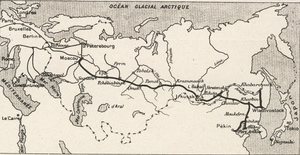
Le Chemin de fer transsibérien, ou le Transsibérien, est un réseau de voies ferrées de Russie qui relie Moscou à Vladivostok sur plus de neuf mille kilomètres. Il est souvent confondu avec les trains qui y circulent, qui portent pourtant des noms différents selon les destinations qu'ils desservent. L'itinéraire emprunté par le train « Rossiya » traverse plus de 990 gares. De Moscou à Vladivostok, la durée du voyage est d’une semaine par le train le plus rapide. La majorité de la population de la Sibérie se concentre le long du Transsibérien où se trouvent quelques bassins industriels importants, dont le Kouzbass. Le train est parfois le seul moyen pour rallier les villages isolés de Sibérie. Il est surtout le plus économique et le plus fiable.
Un train de nuit est un train circulant la nuit et comportant des places couchées pour les voyageurs. Le train de nuit se distingue des autres trains de grandes lignes par son trajet parcouru pendant la nuit, souvent à vitesse modérée et avec peu d'arrêts intermédiaires. L’objectif est de permettre au voyageur d’effectuer un long parcours pendant son sommeil. Ce train comporte souvent des voitures directes se dirigeant vers différentes destinations, ce qui évite d’avoir à changer de train pendant la nuit.
Nicolas II, né Nikolaï Aleksandrovitch Romanov le 6 mai 1868 au palais de Tsarskoïe Selo et exécuté sommairement avec toute sa famille le 17 juillet 1918 à Iekaterinbourg, est connu comme le dernier empereur de Russie, également roi de Pologne et grand-duc de Finlande, de la dynastie des Romanov.